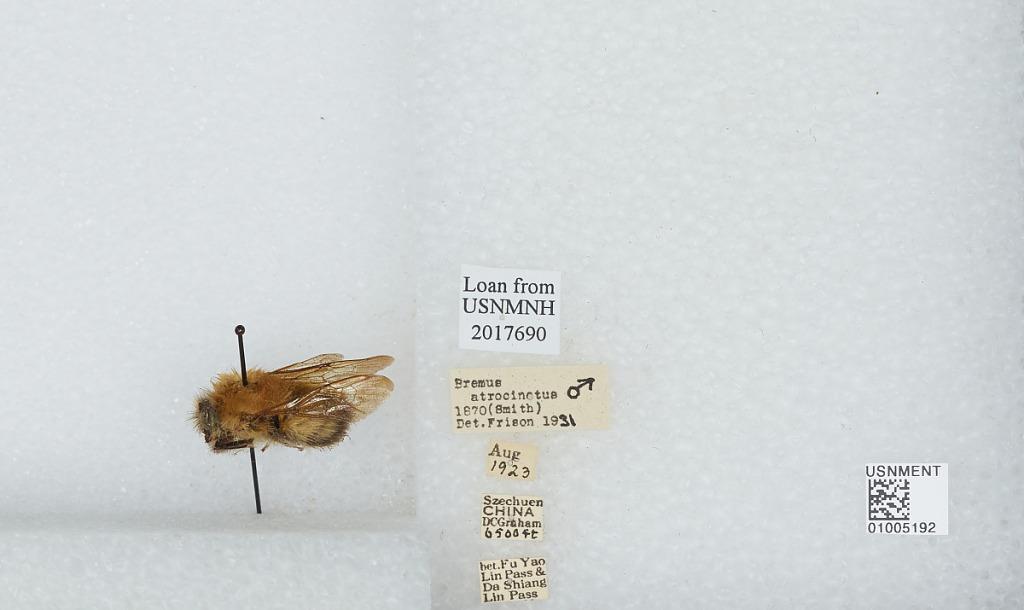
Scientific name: Bombus (Festivobombus) festivus Smith
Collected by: D. Graham
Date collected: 1923-8-
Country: China
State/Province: Sichuan
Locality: Between Fu Yao Lin Pass and Da Shiang Lin Pass
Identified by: Frison